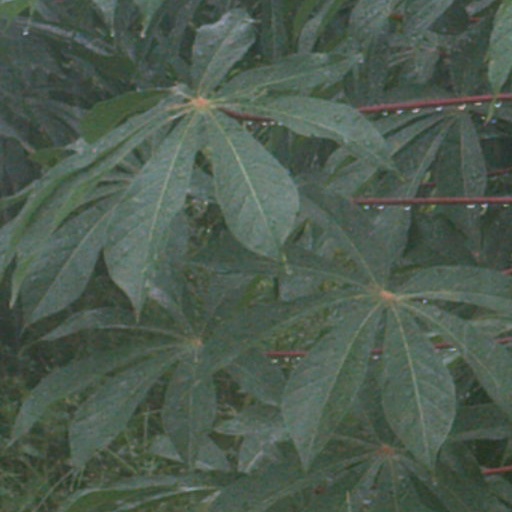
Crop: cassava